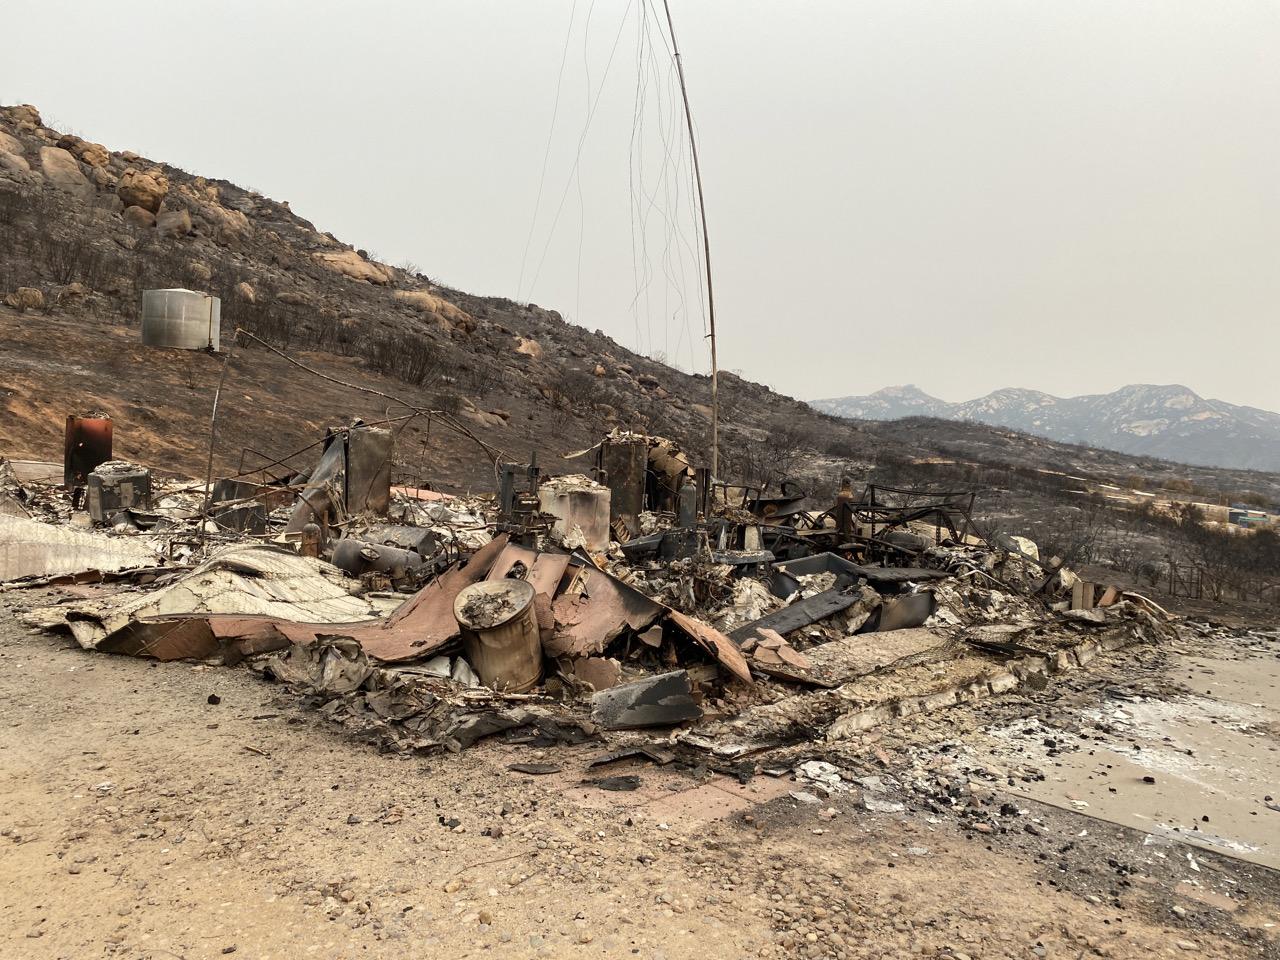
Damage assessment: destroyed